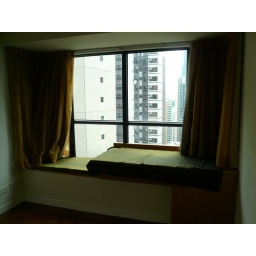
Bay window in main bedroom